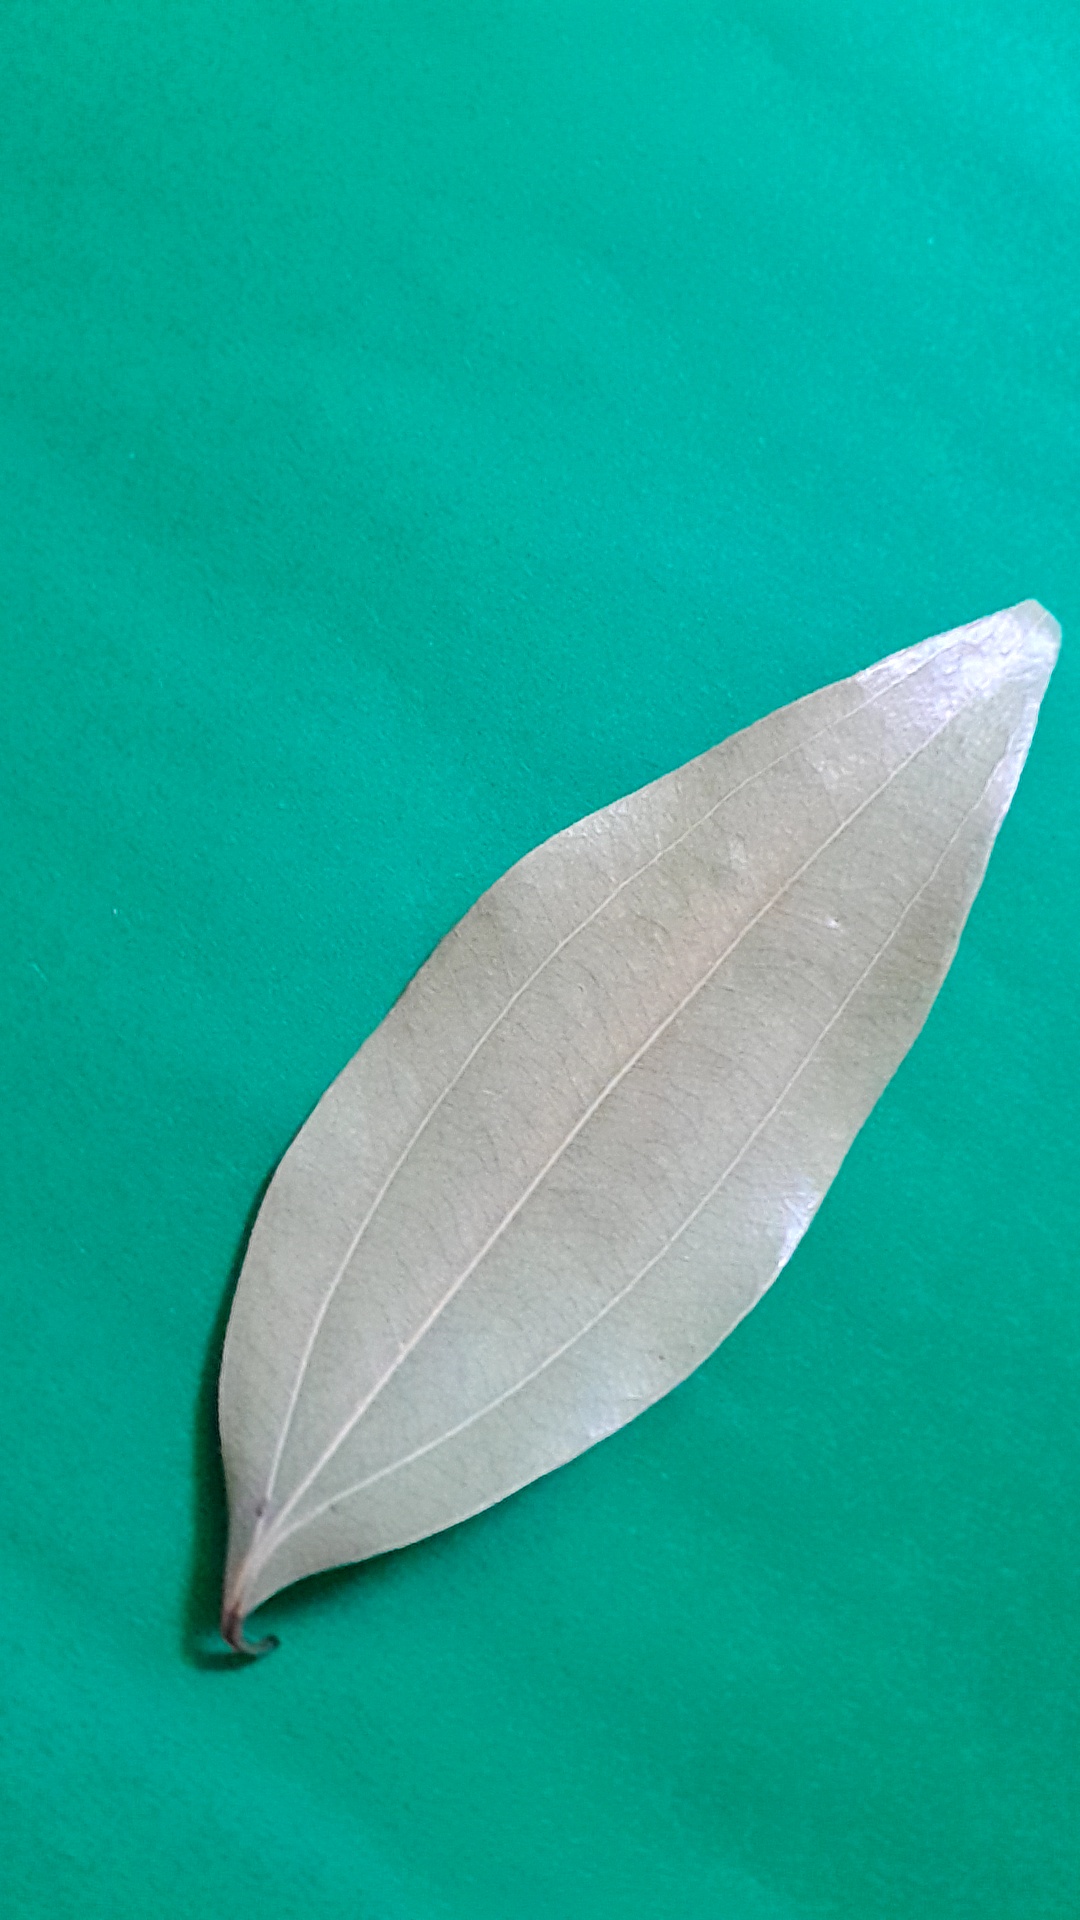
Label: Dry Leaf